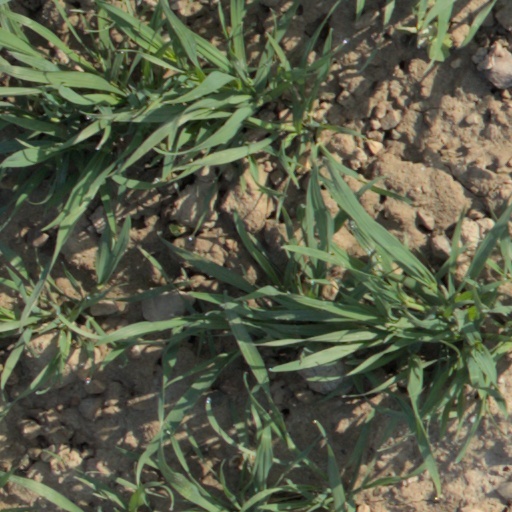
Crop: wheat